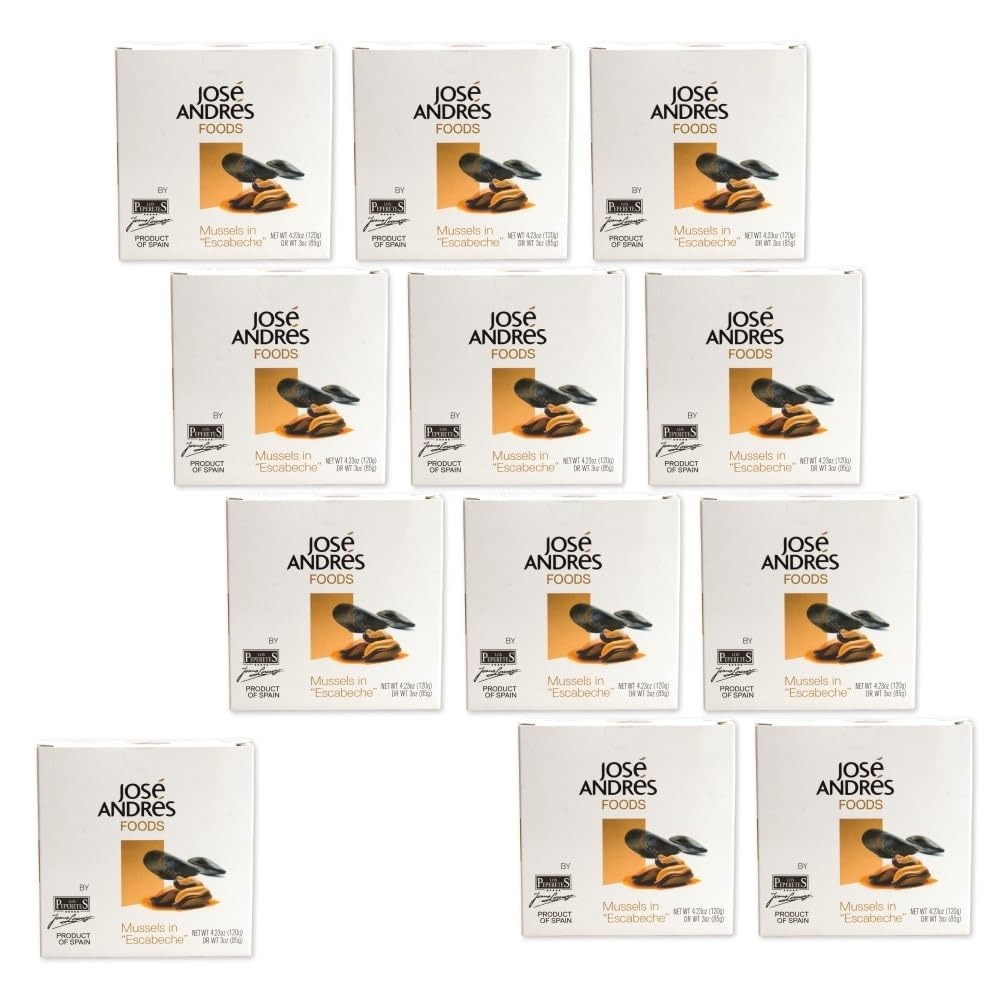
Item Name: José Andrés Foods Mussels In Escabeche, 4.23 oz, 12 Pack
Bullet Point 1: Plump mussels served in the Galician style
Bullet Point 2: Harvested from the Galician Sea
Bullet Point 3: Served in an escabeche sauce
Bullet Point 4: Product of Spain
Product Description: You cannot know Spain without savoring this iconic tapa. These mussels in 'escabeche' are crafted by Los Peperetes, artisans who specialize in the seafood of Galicia. The mussels come from the region's rocky shores, harvested in the traditional way, and carefully cooked and shelled by hand to bring you the plumpest, most perfect mussels. Prepared in an 'escabeche' sauce, a classic marinade of olive oil, vinegar, paprika, salt, bay leaves, pepper, and cloves, these mussels are easily enjoyed with a bottle of good wine for an anytime party.
Value: 49.92
Unit: Ounce

Price: 161.98